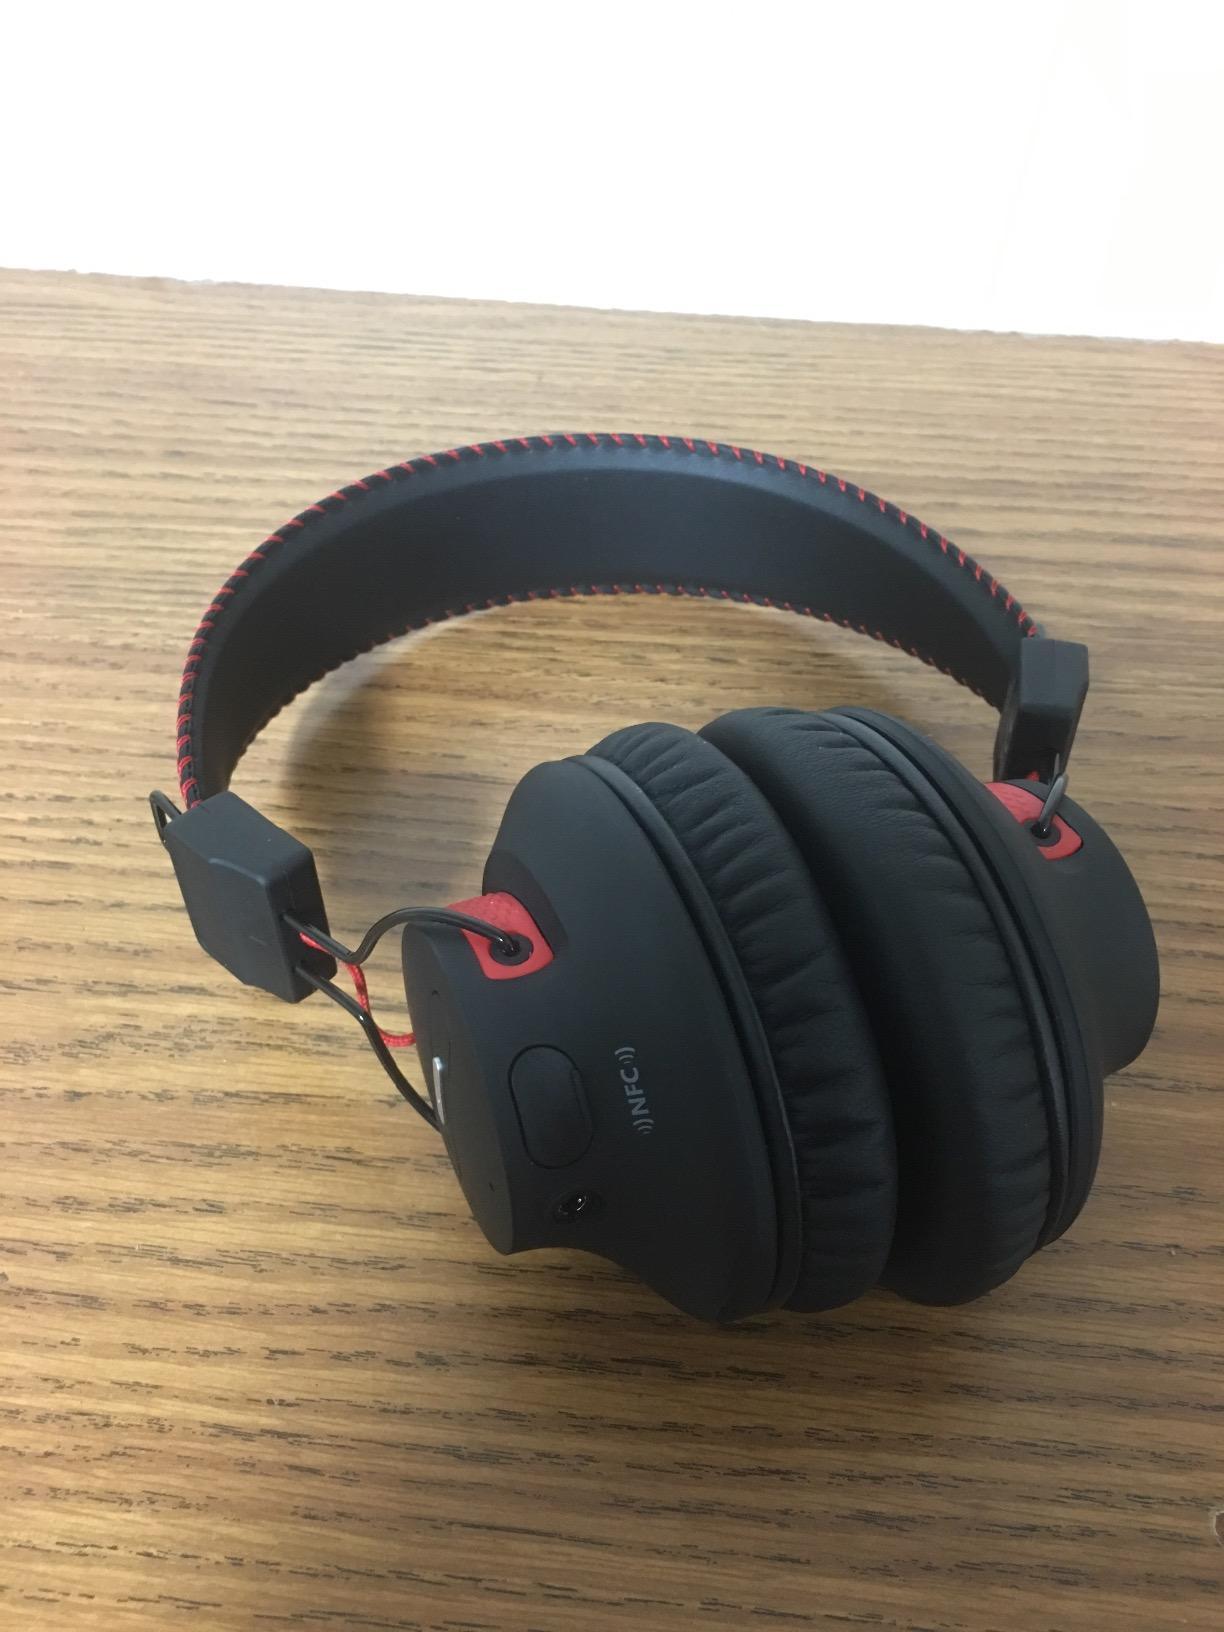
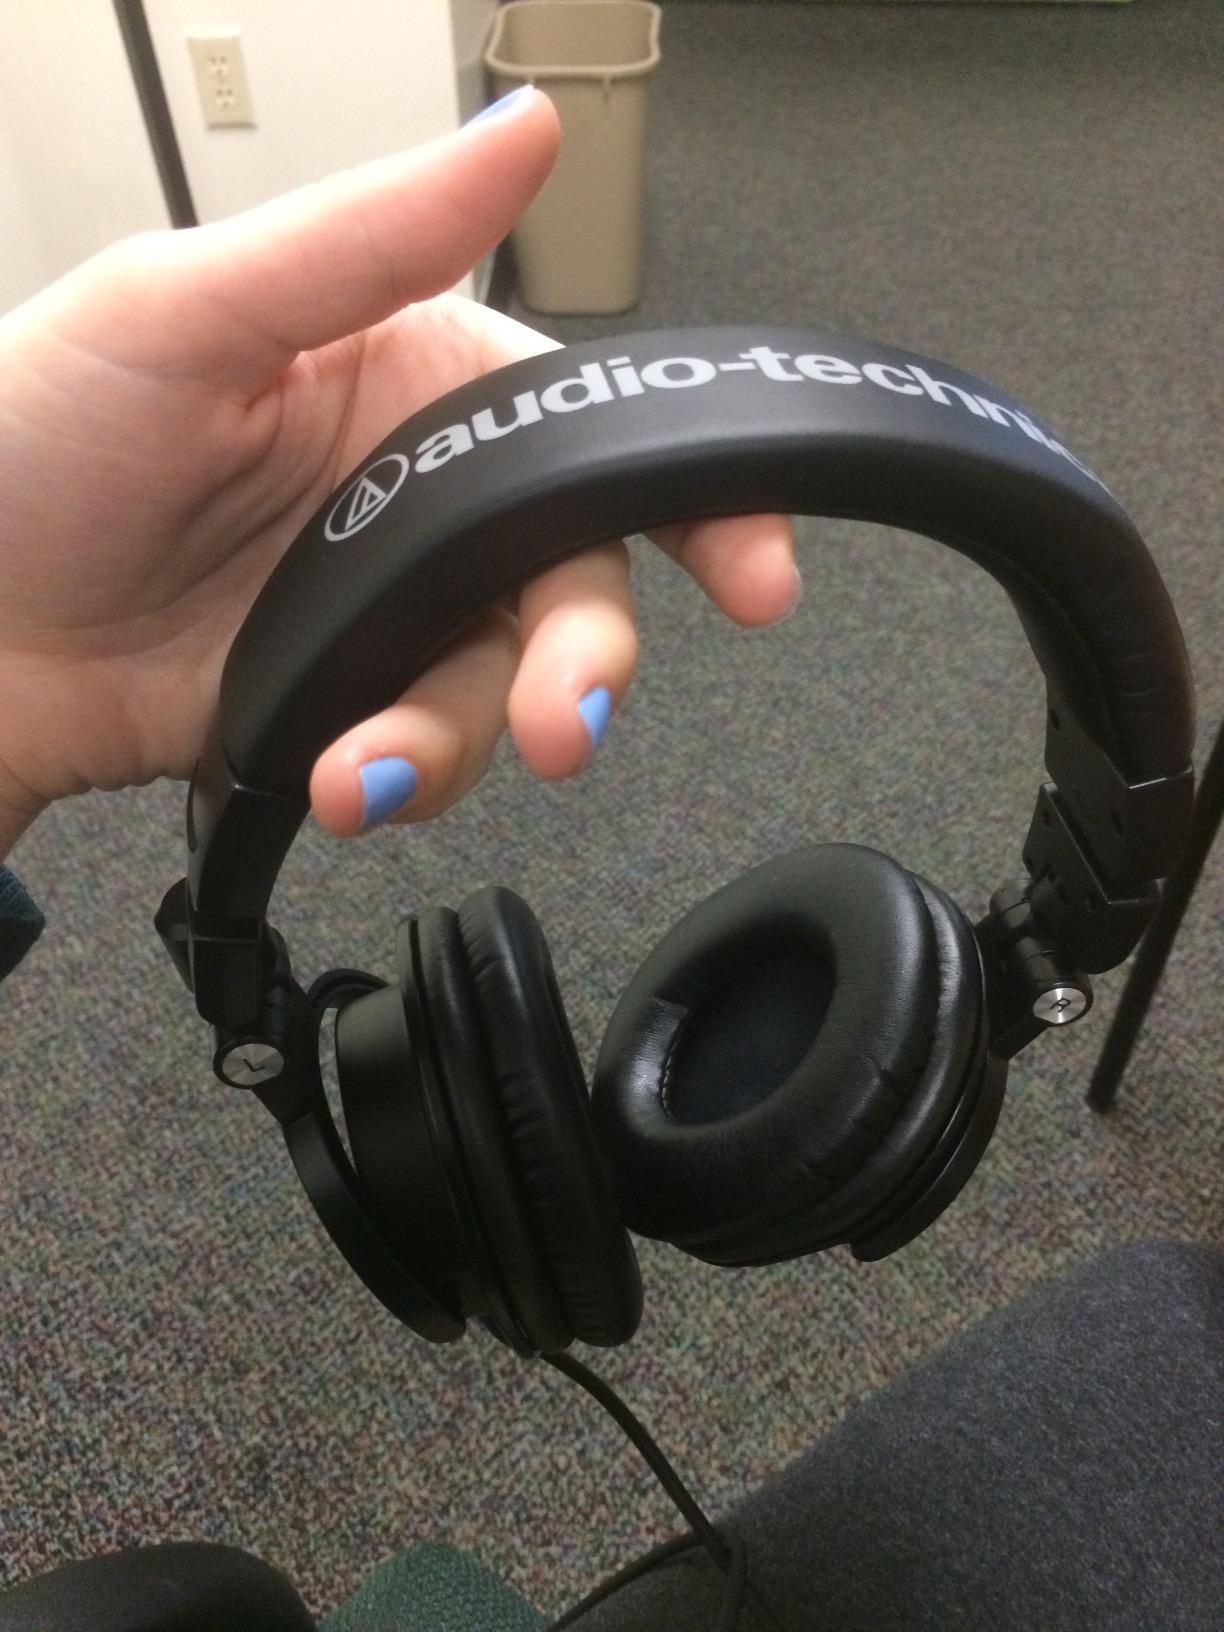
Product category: headphones
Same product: no